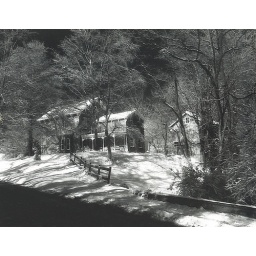
Regular black and white film taken in the winter season, I like the high contrast between the whites and blacks.